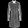
Label: Dress